Contraband

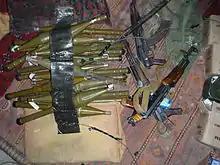
Contraband weapons seized by an Afghan and coalition security force during an offensive security operation in Nangarhar

In international law, contraband means goods that are ultimately destined for territory under the control of the enemy and may be susceptible to use in armed conflict. Traditionally, contraband is classified into two categories, absolute contraband and conditional contraband. The former category includes arms, munitions, and various materials, such as chemicals and certain types of machinery that may be used directly to wage war or be converted into instruments of war.